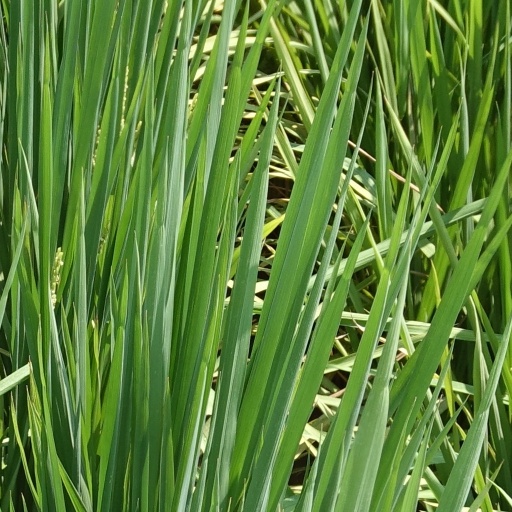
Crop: rice